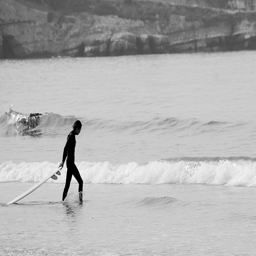
A person walking in the water dragging a surfboard.
A man in a wet suit dragging a surfboard out to the ocean.
The person drags their surfboard behind them through the water.
a boy that is walking through the water with a surfboard
A man is walking in the water as he drags his surfboard behind him.